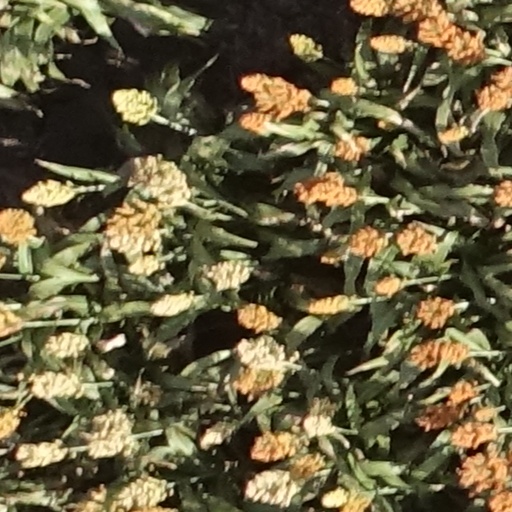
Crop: sorghum